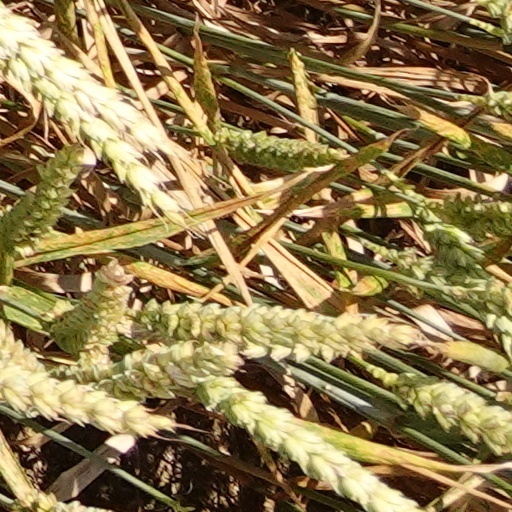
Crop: wheat